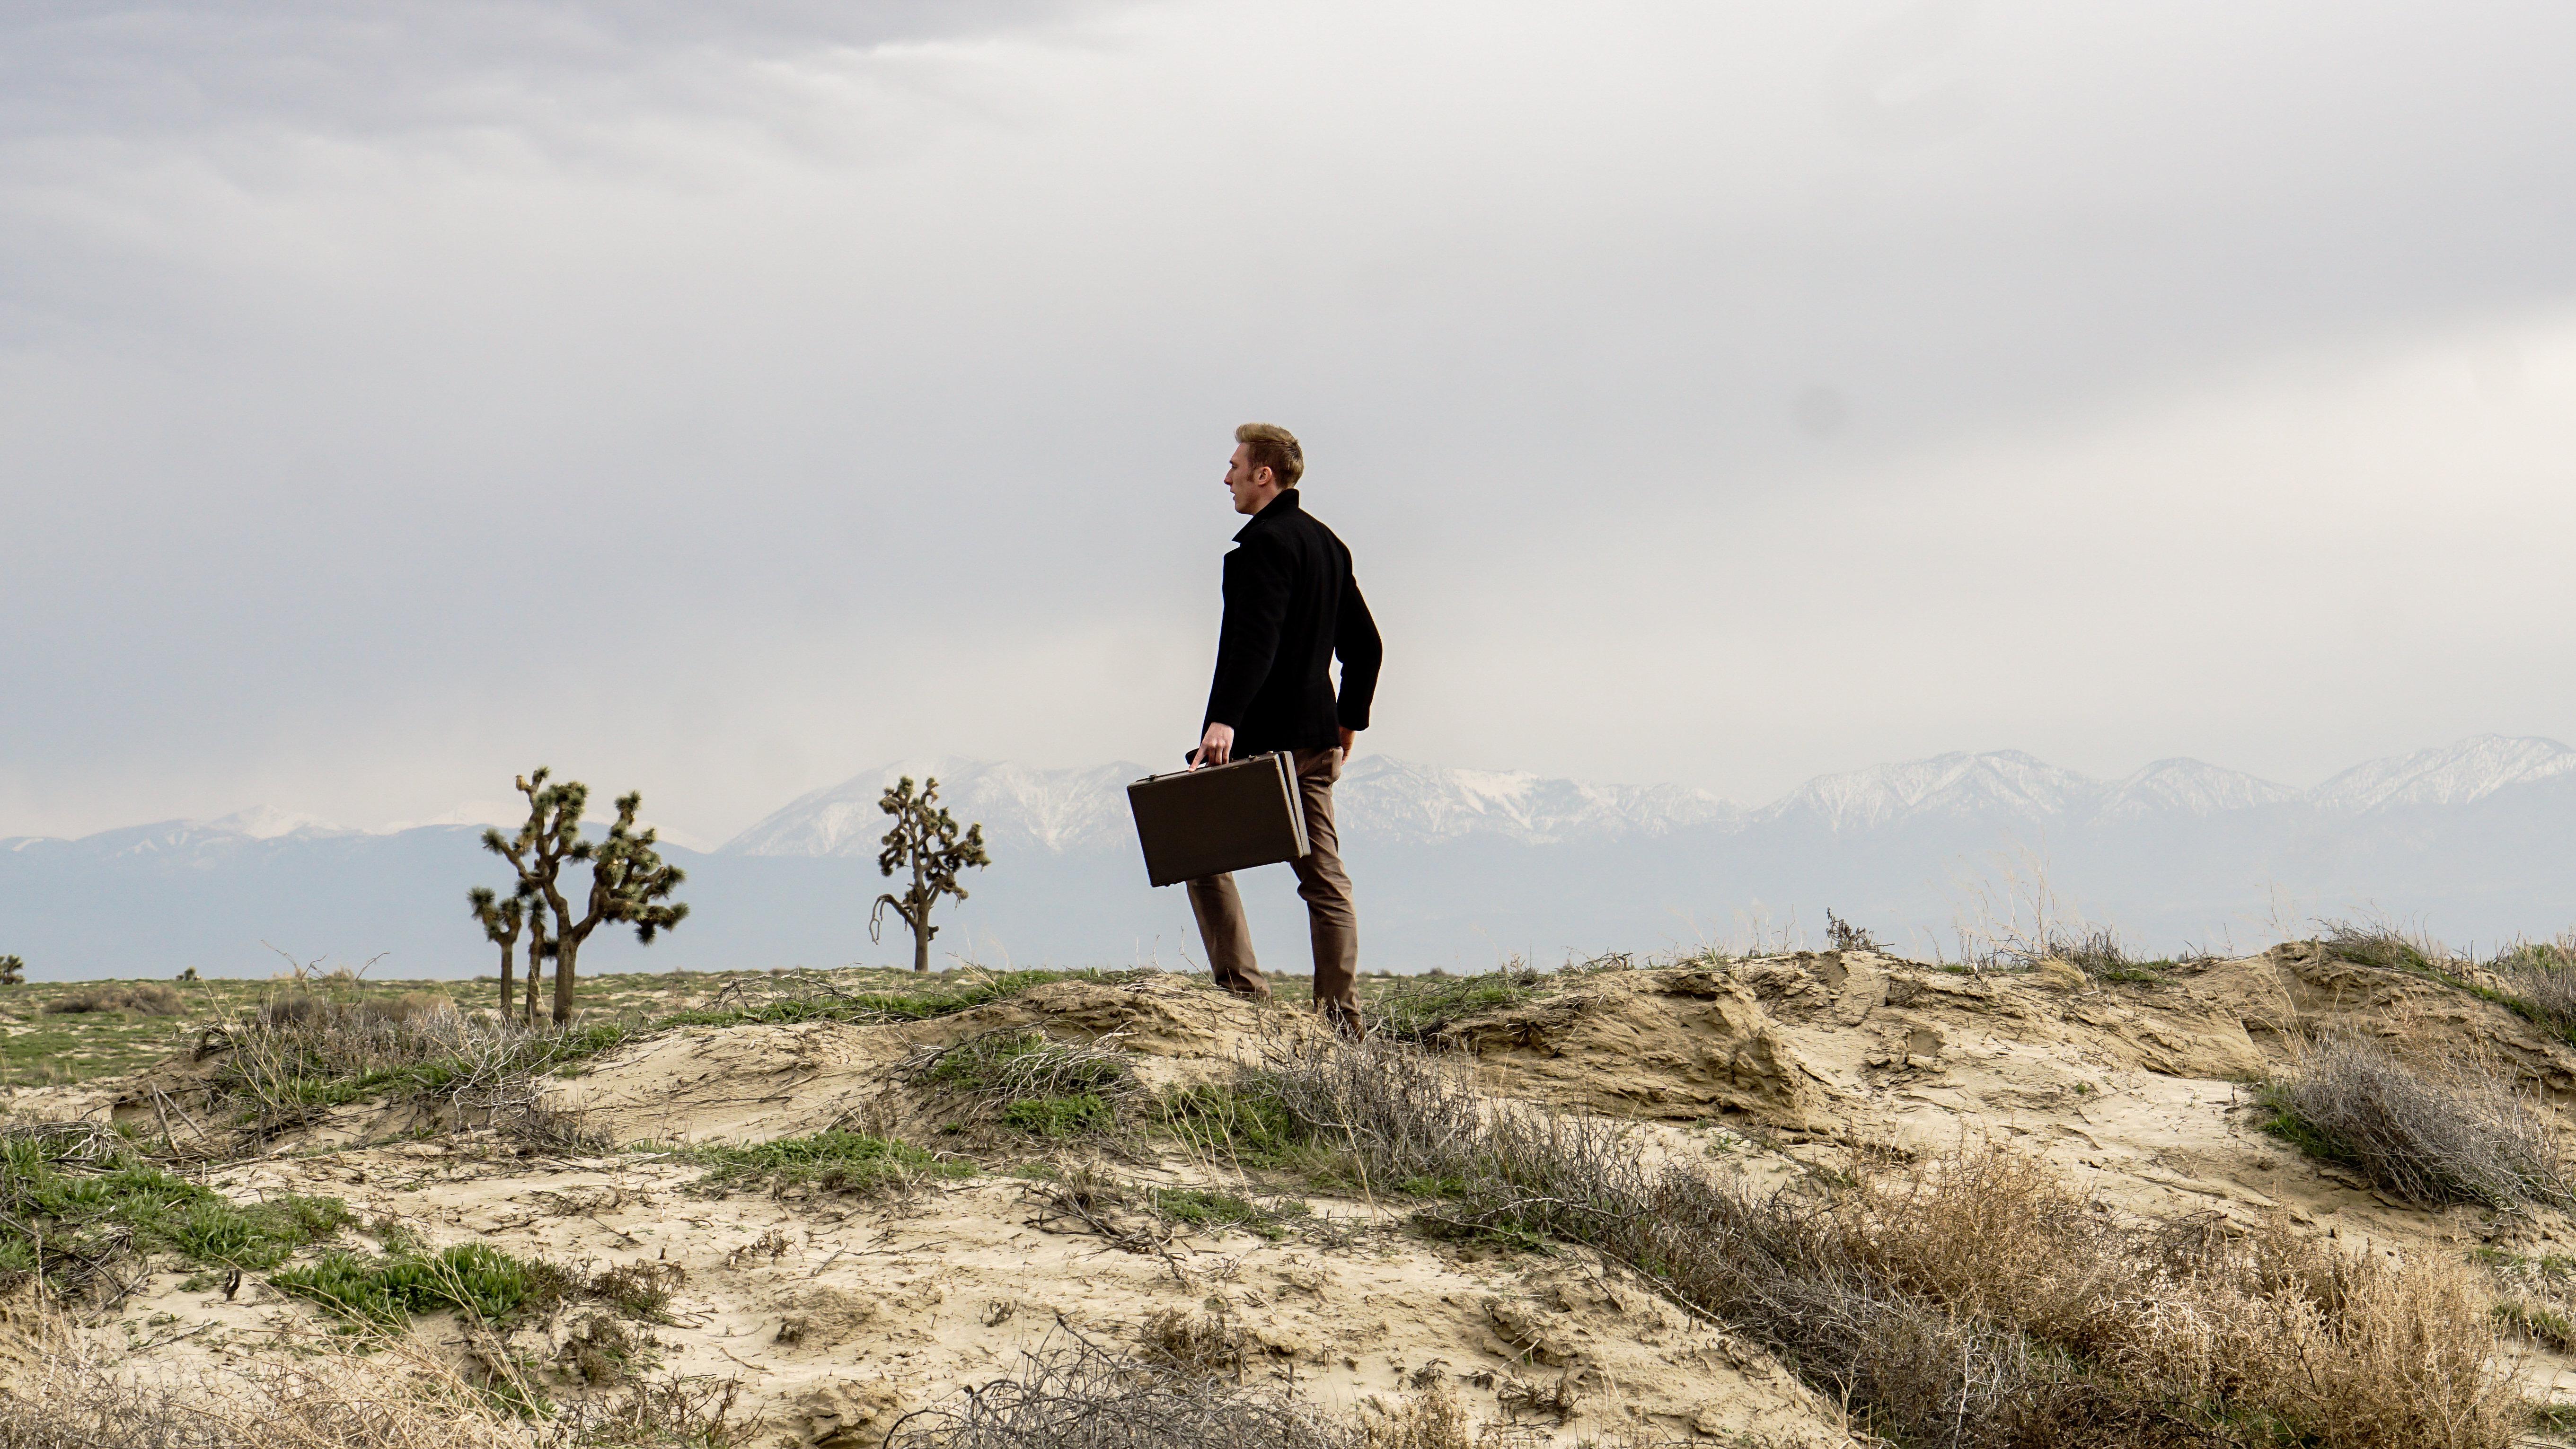
man, sea, coast, horizon, walking, mountain, hiking, hill, adventure, male, guy, ridge, briefcase, carry, sports